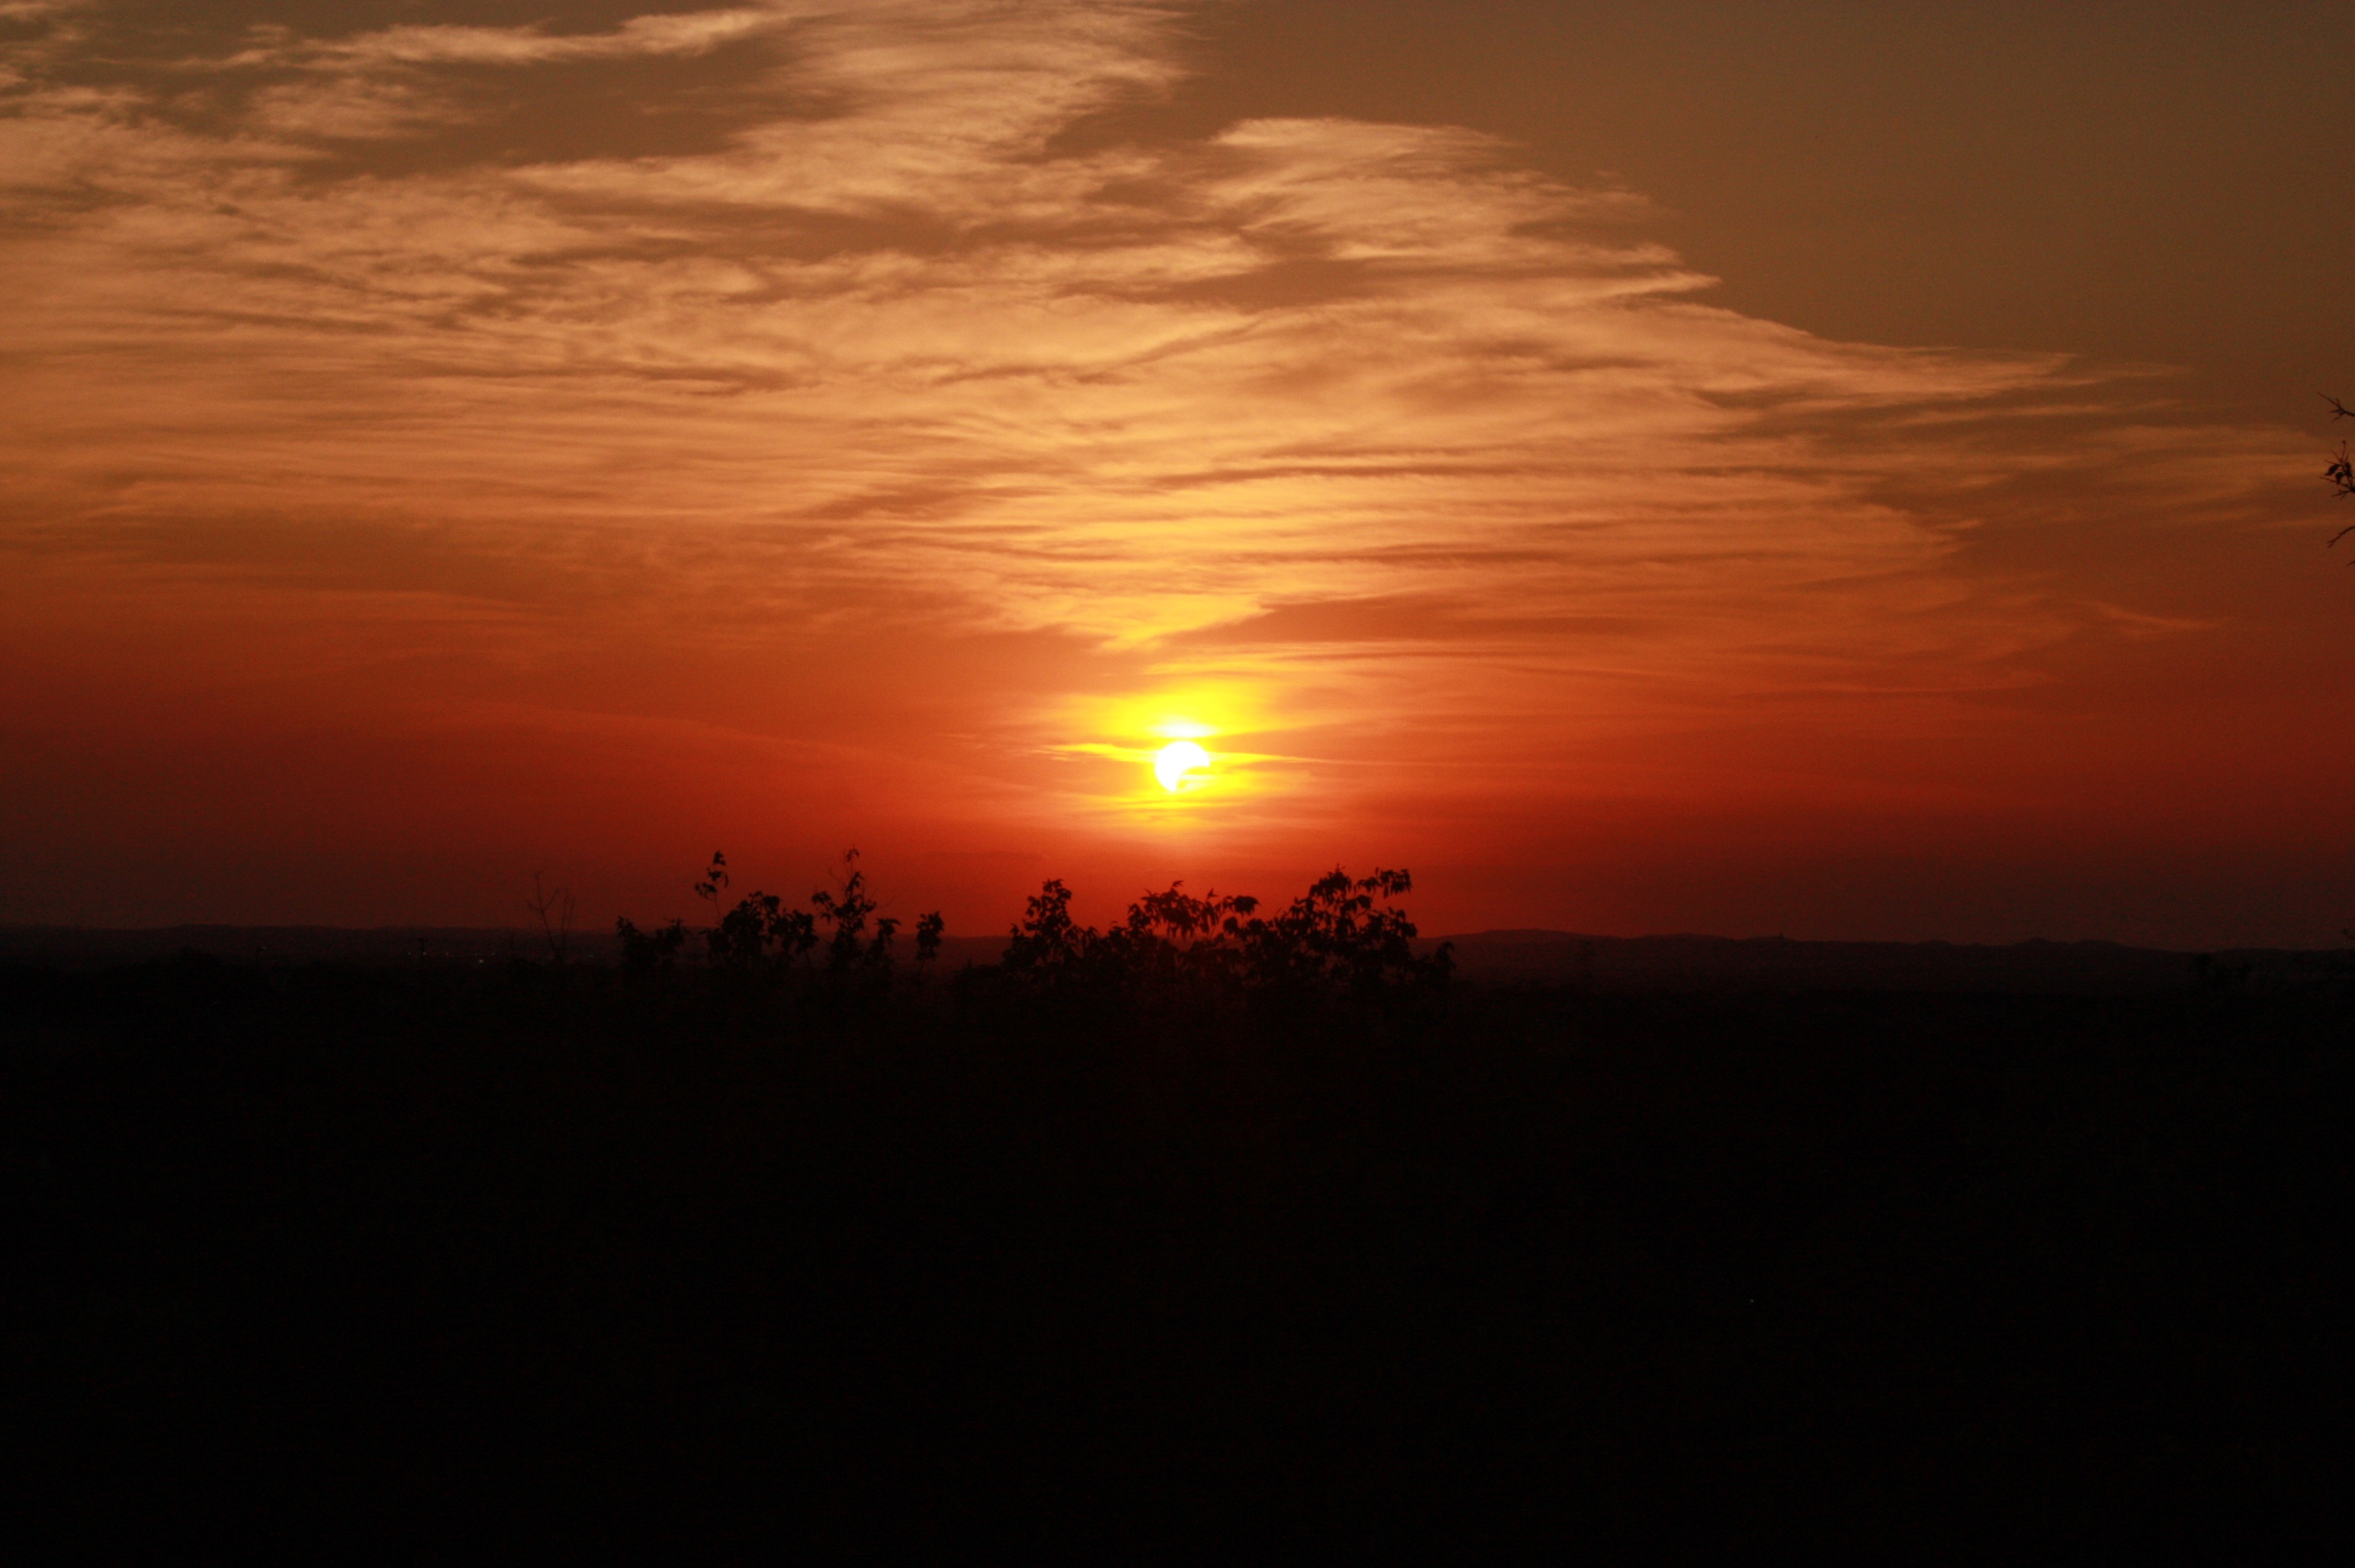
nature, horizon, cloud, sky, sun, sunrise, sunset, sunlight, morning, dawn, atmosphere, dusk, evening, meditation, yoga, afterglow, atmospheric phenomenon, red sky at morning